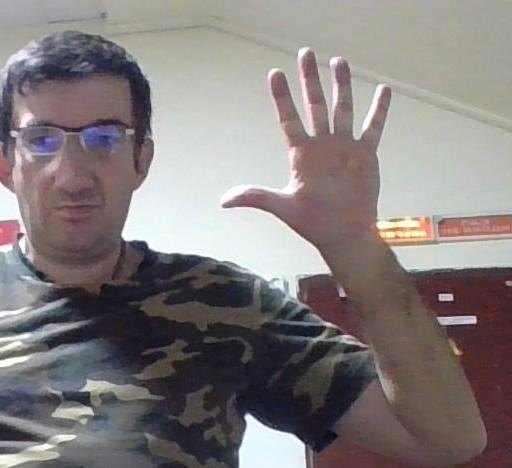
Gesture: palm